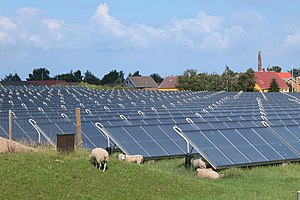
Vedvarende energi på Ærø
Marstals solvarmeanlæg
Vedvarende energi på Ærø er en plan som Ærø Kommune har vedtaget for at understøtte en udvikling frem mod 100 % selvforsyning med vedvarende energi. Udvalget for Bæredygtig Energi har til formål at støtte og koordinere projekter indenfor vedvarende energi på Ærø. Udvalget arbejder for, at Ærø bliver selvforsynende med vedvarende energi.